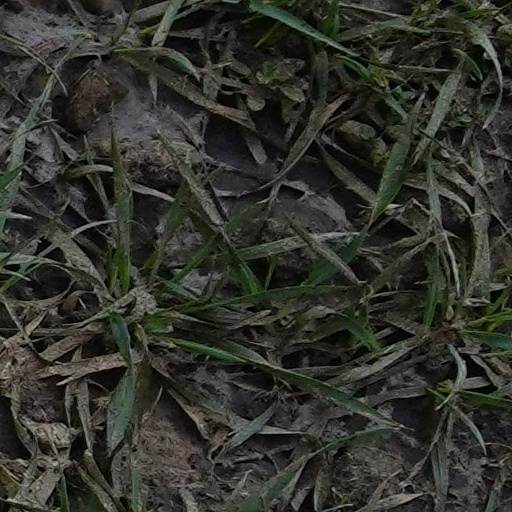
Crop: wheat